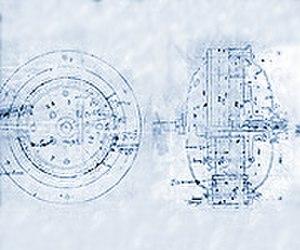
Ziehl-Abegg SE est un fabricant allemand de ventilateurs destinés à la technique d’aération et de climatisation ainsi que de moteurs pour ascenseurs. Le siège de l’entreprise se trouve à Künzelsau dans l'arrondissement de Hohenlohe.
Emil Ziehl était un ingénieur et entrepreneur allemand.